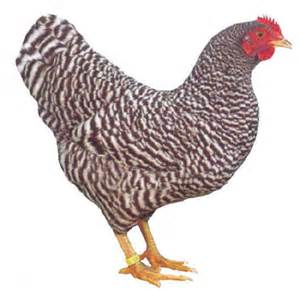
Label: gallina